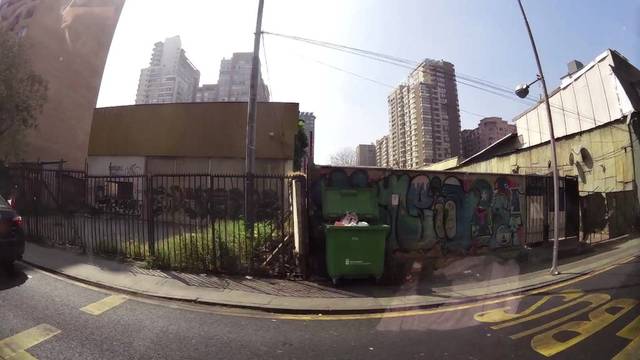
Region: Chile
Coordinates: -33.447, -70.645